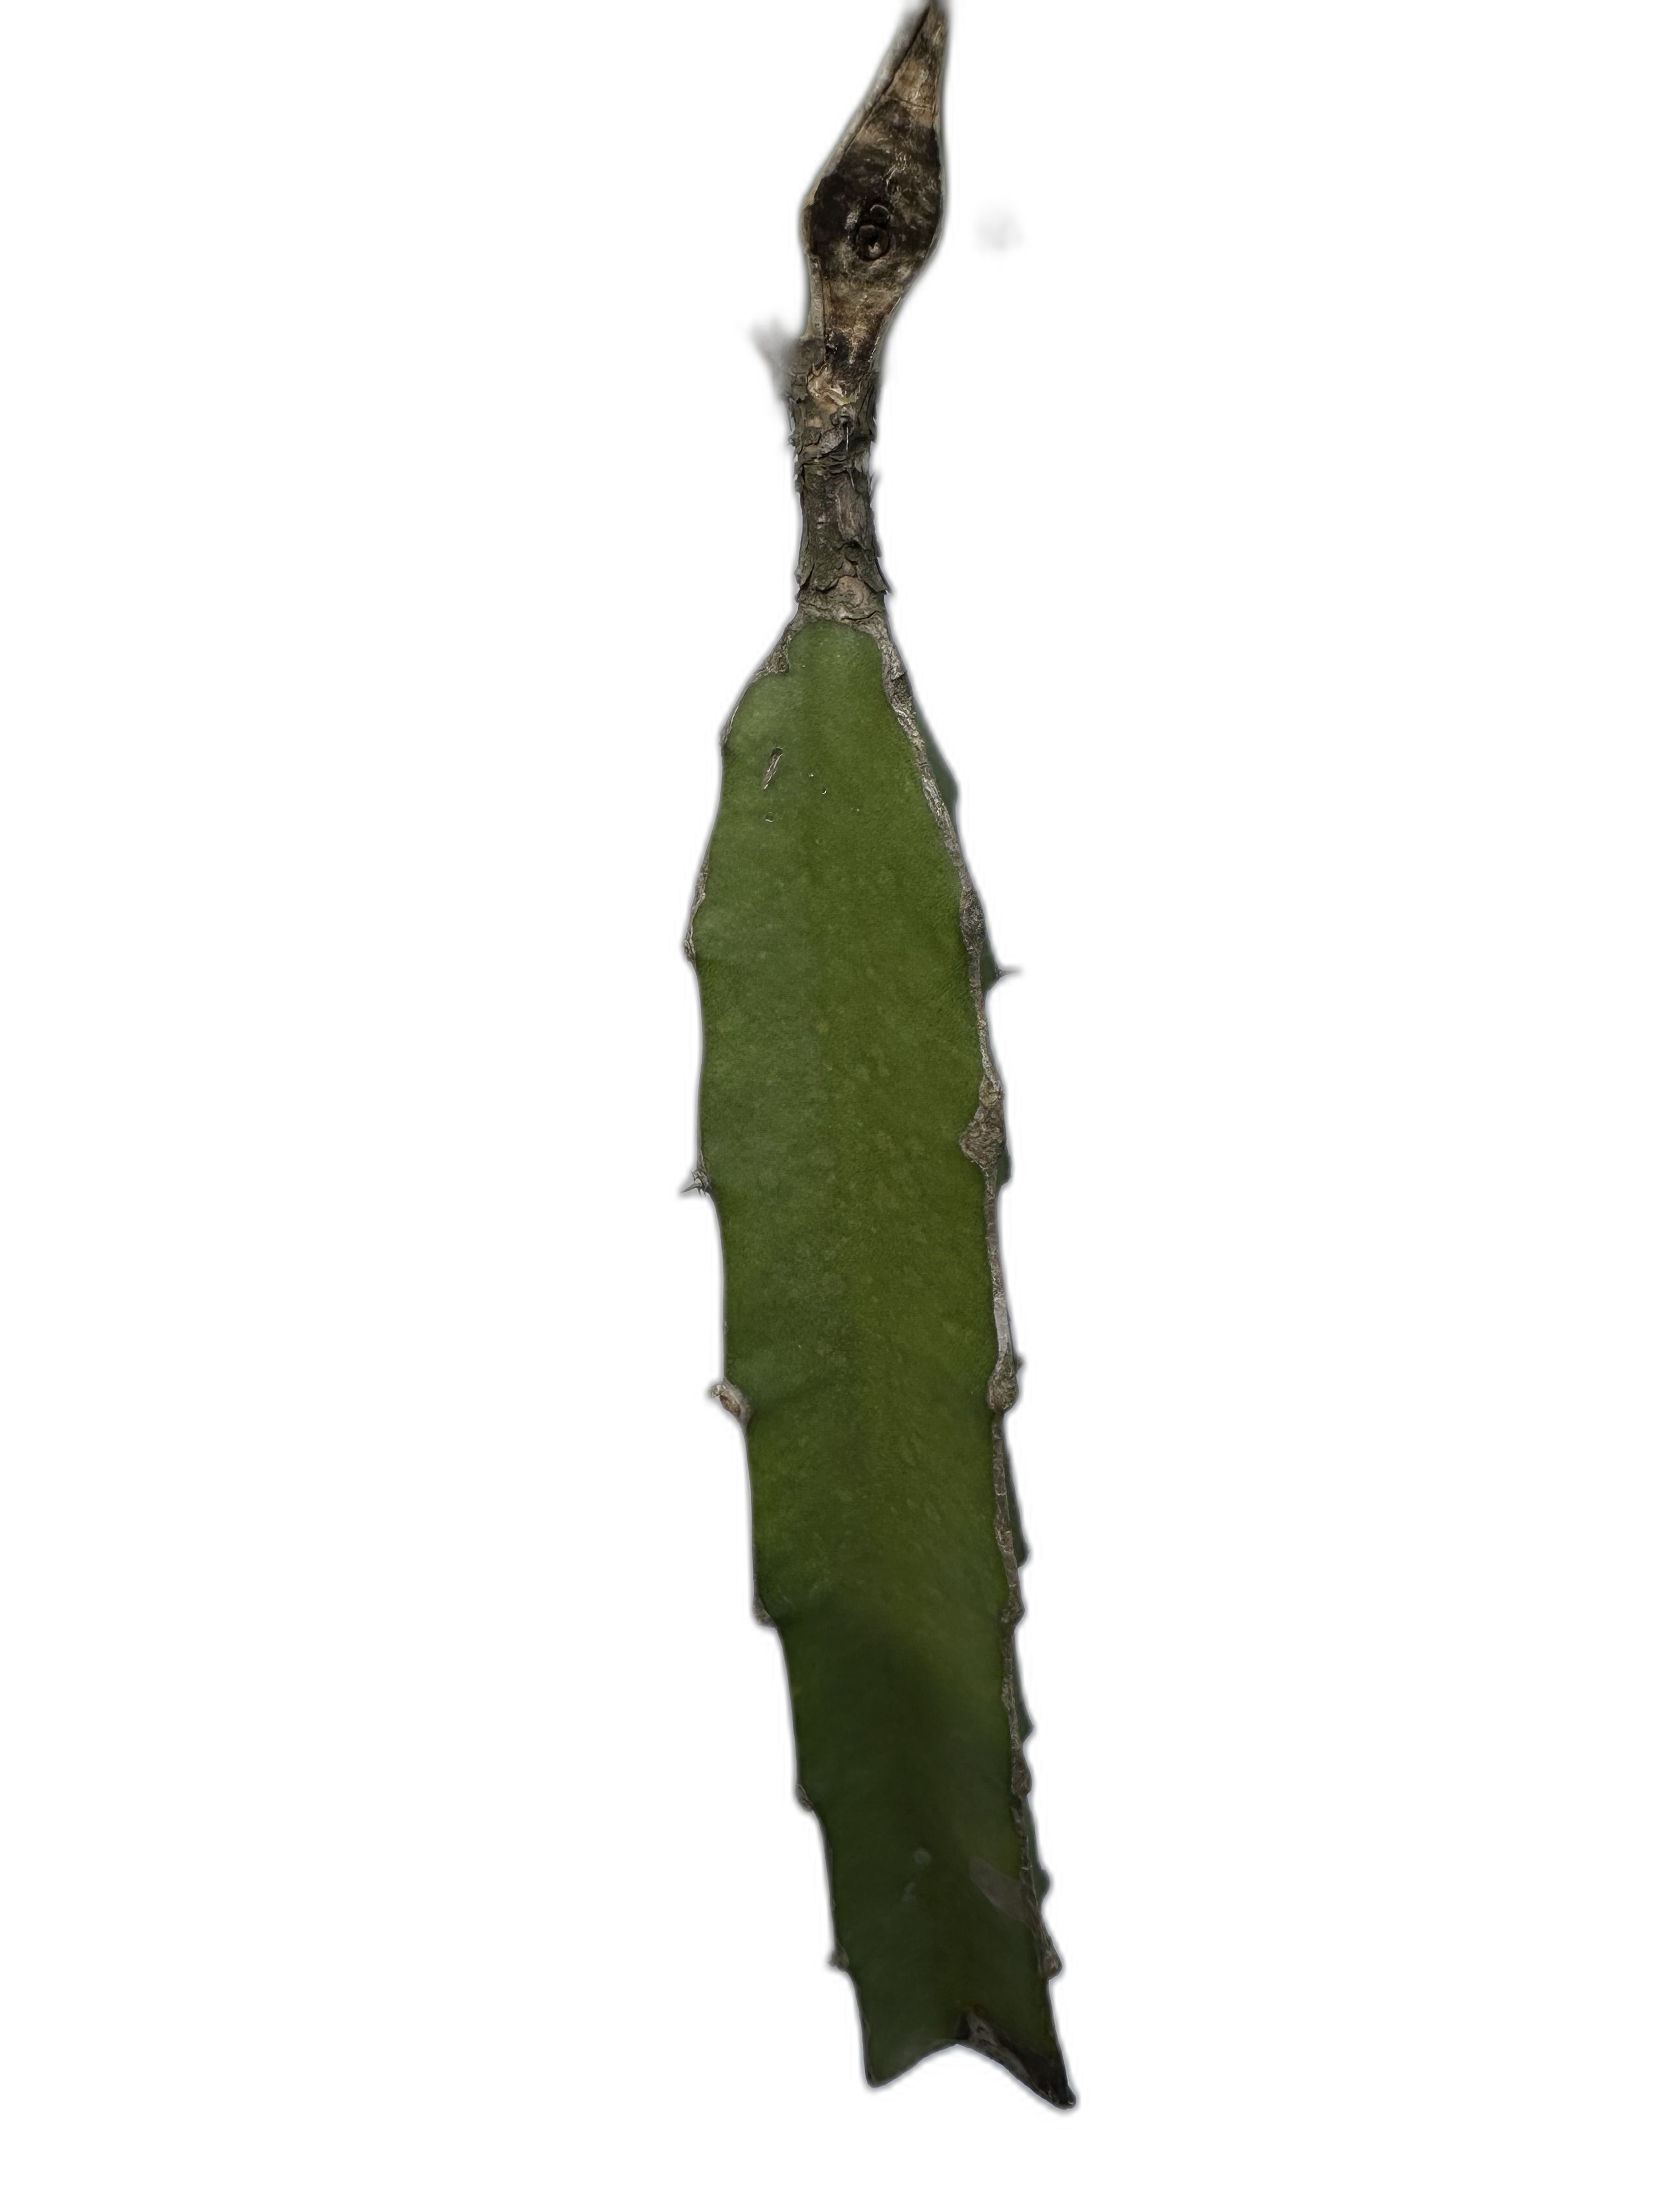
Label: Good leaf